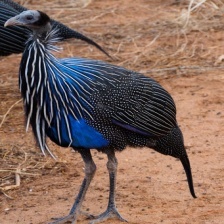
Species: VULTURINE GUINEAFOWL
Scientific name: ACRYLLIUM VULTURINUM